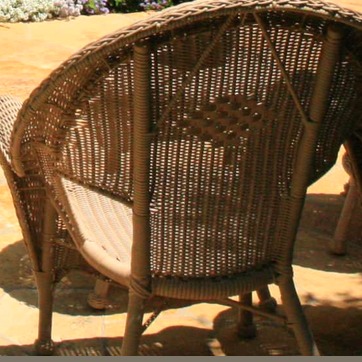
Material: other